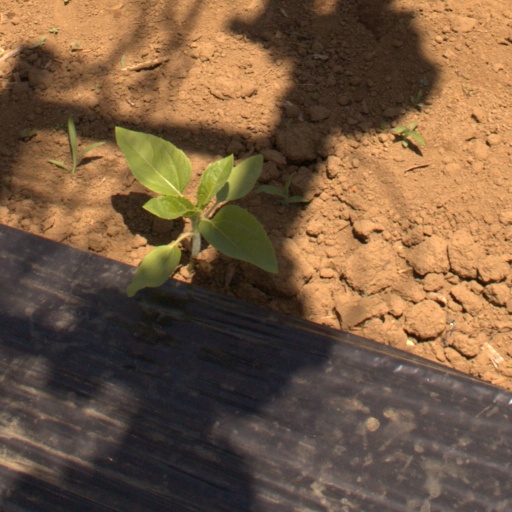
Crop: Jerusalem artichoke